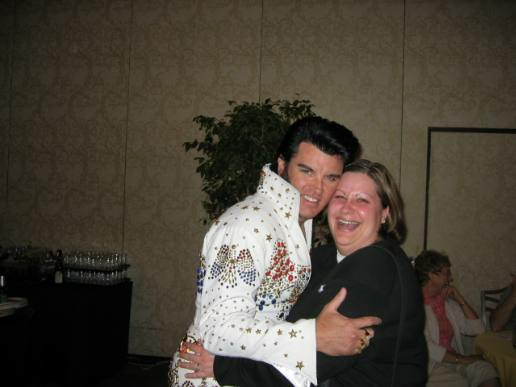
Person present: Yes